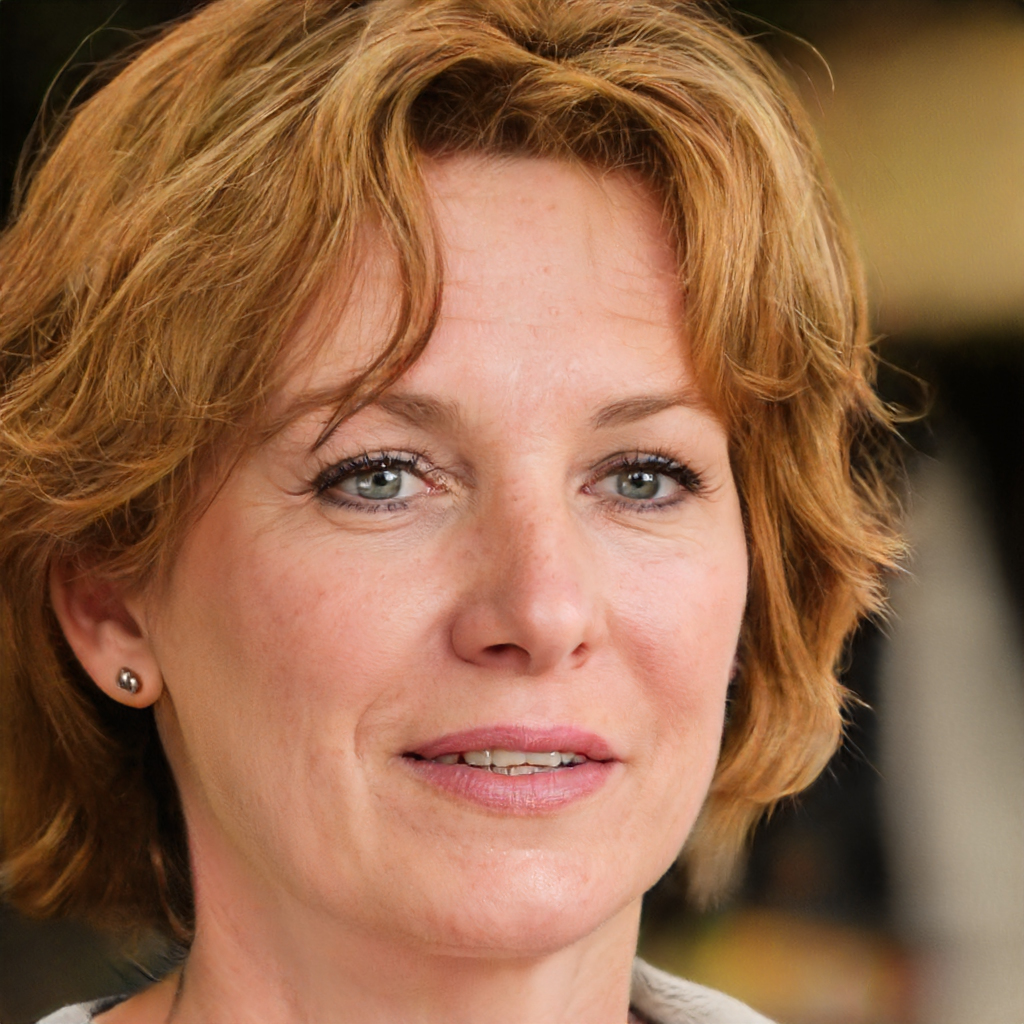
Portrait style: Real Portrait